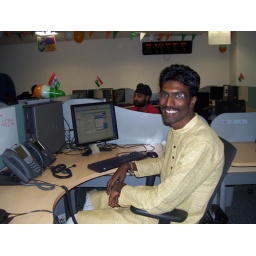
At my desk in trad dress